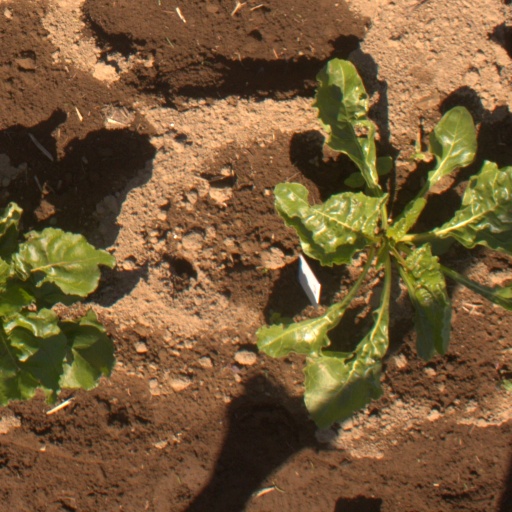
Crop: sugar beet